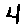
Label: 4